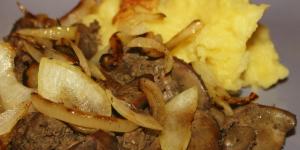
bistec de higado